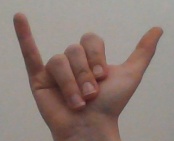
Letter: ya